Hadley Green

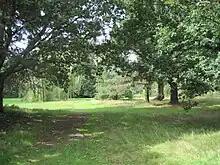
Hadley Green

Hadley Green is a Site of Metropolitan Importance for Nature Conservation in Hadley in the London Borough of Barnet. The reserve straddles the Great North Road between Hadley Green Road and Fold Lane.